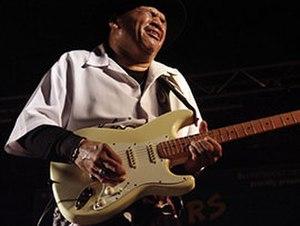
Sherman Robertson est un chanteur, guitariste de blues américain.